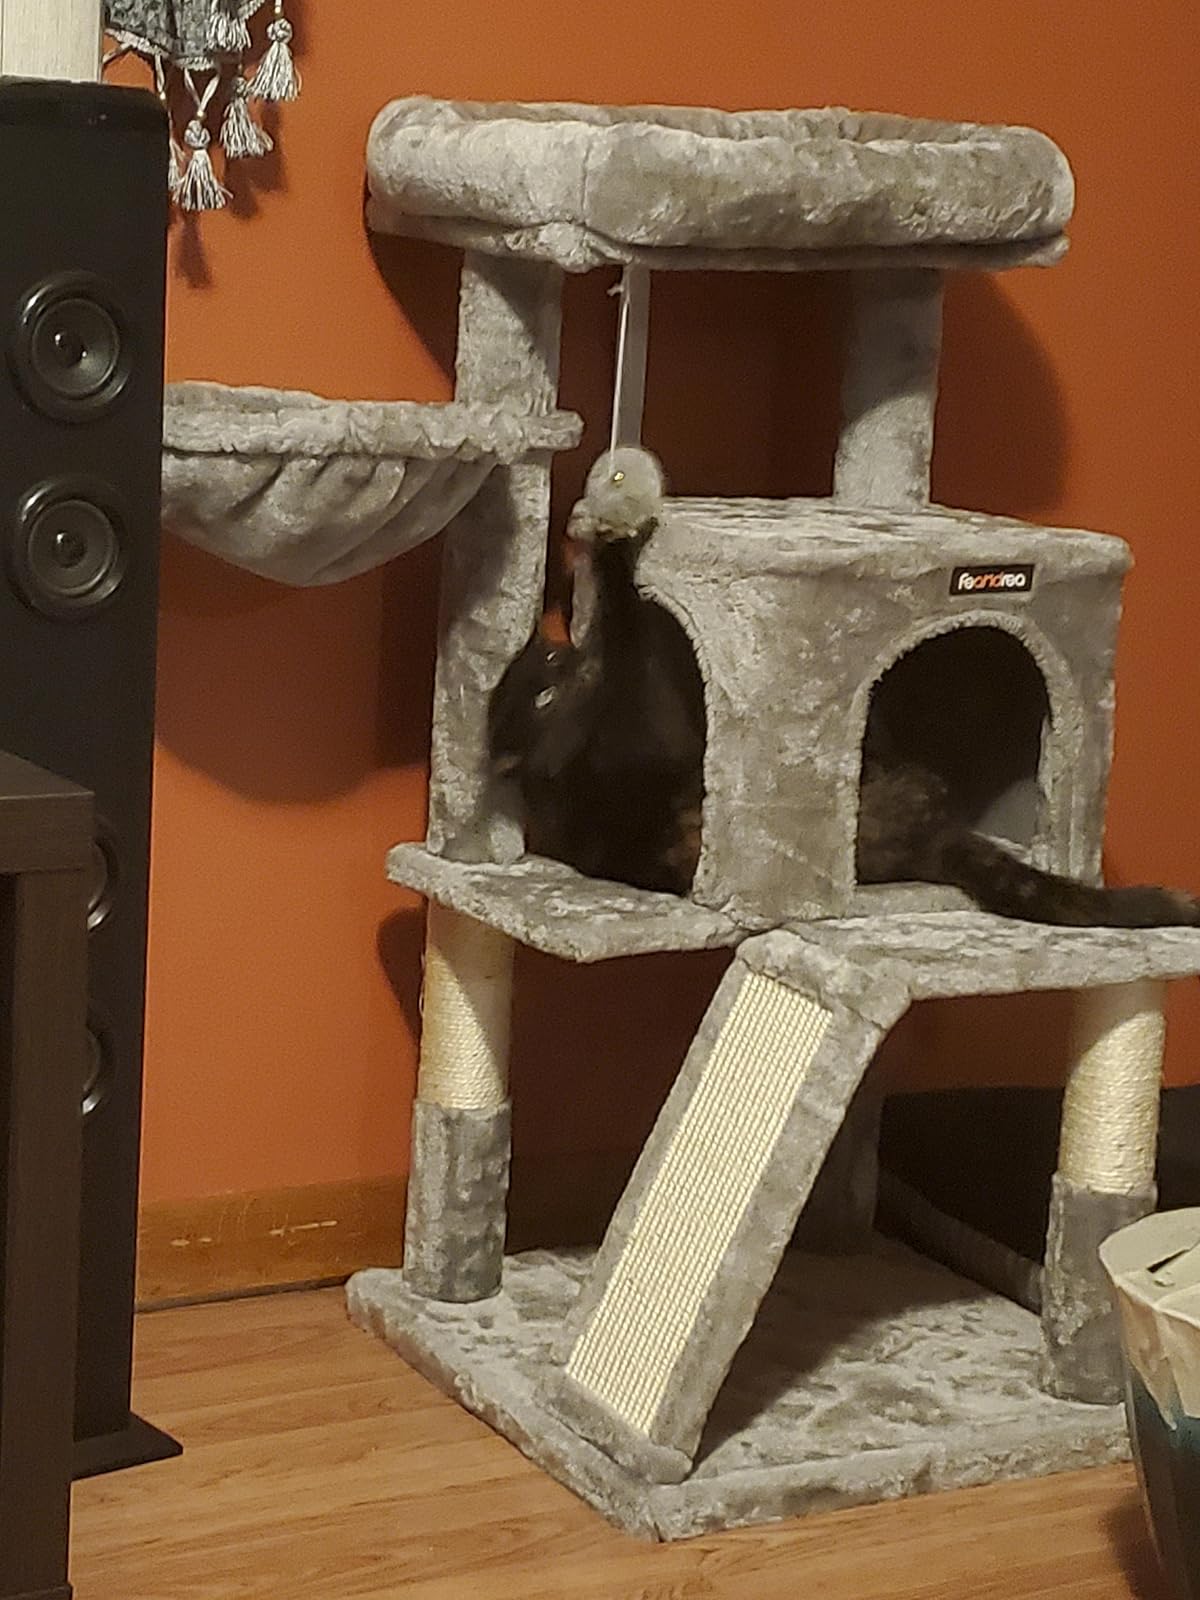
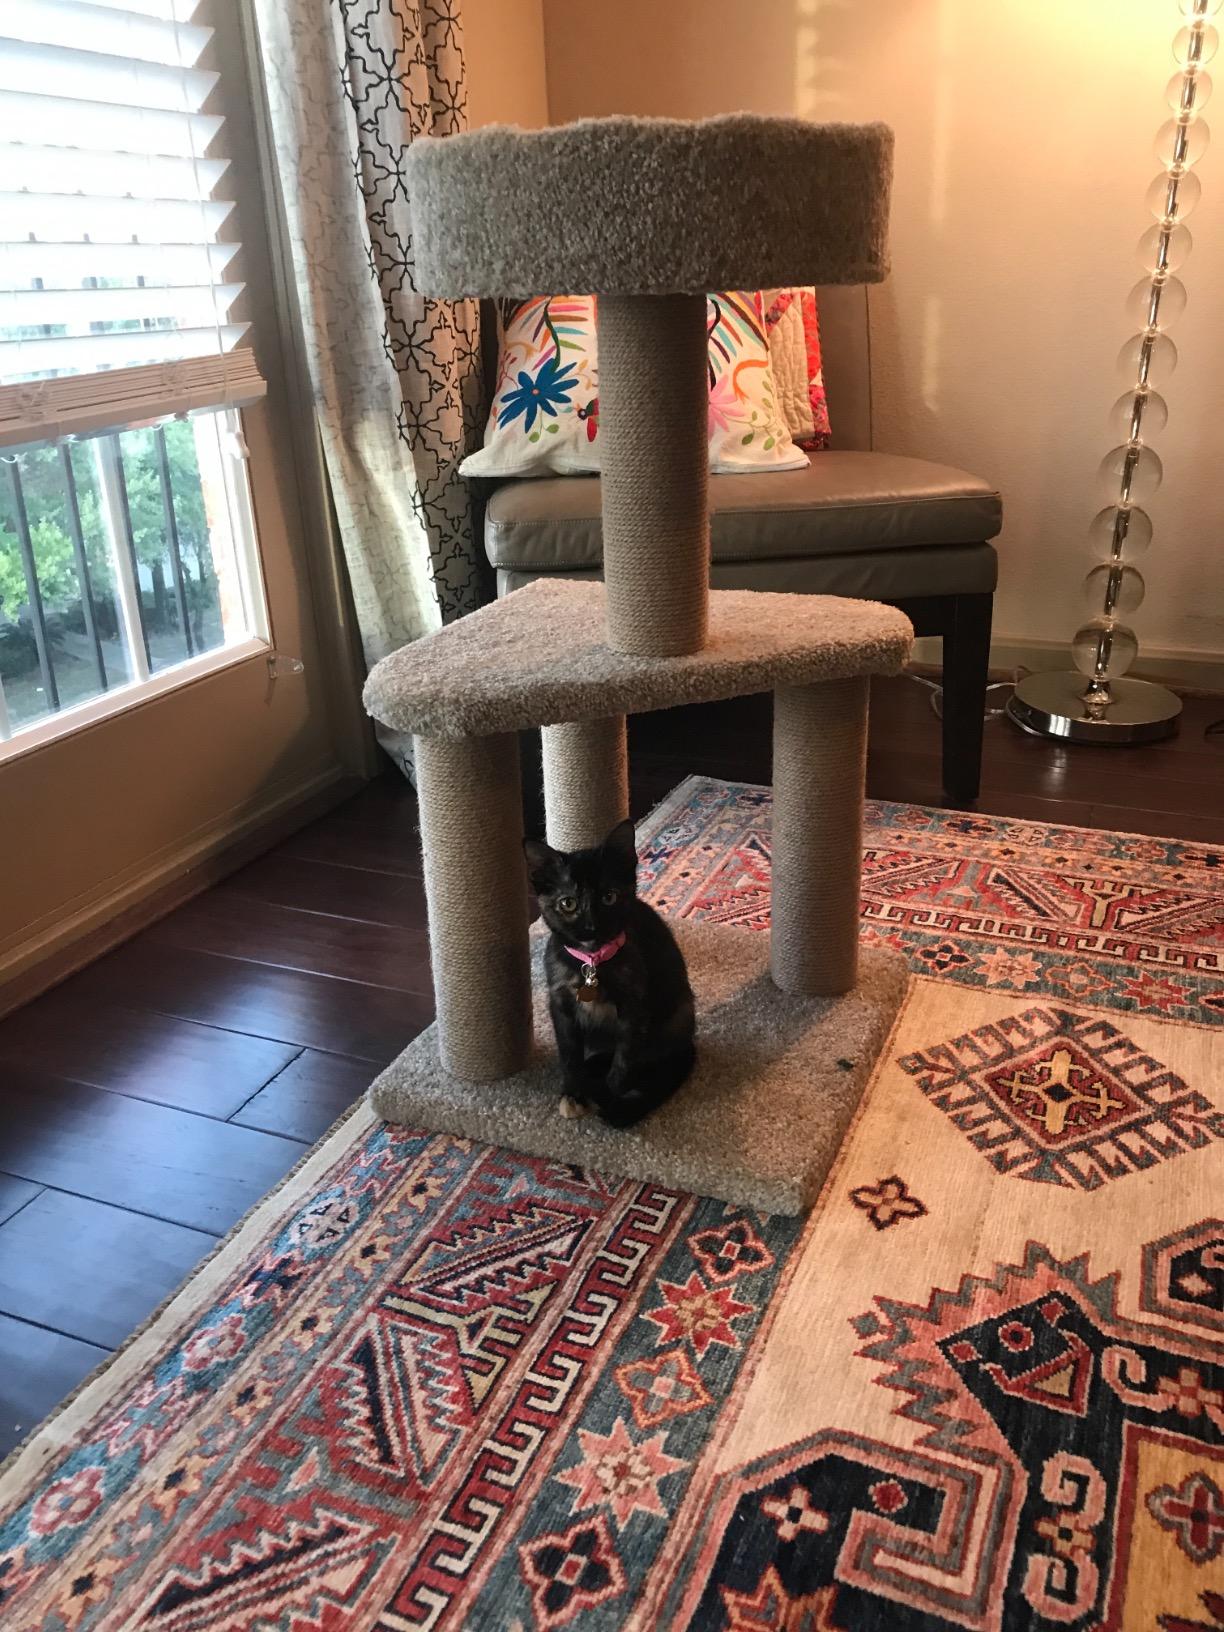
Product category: items_cat tree
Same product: no